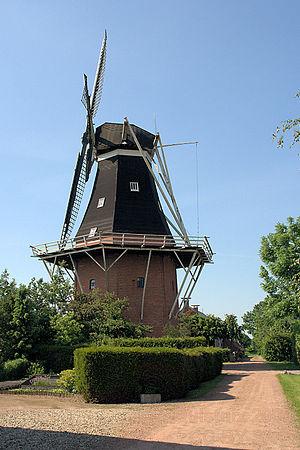
Cet article recense les moulins à vent de la province de Groningue, aux Pays-Bas.